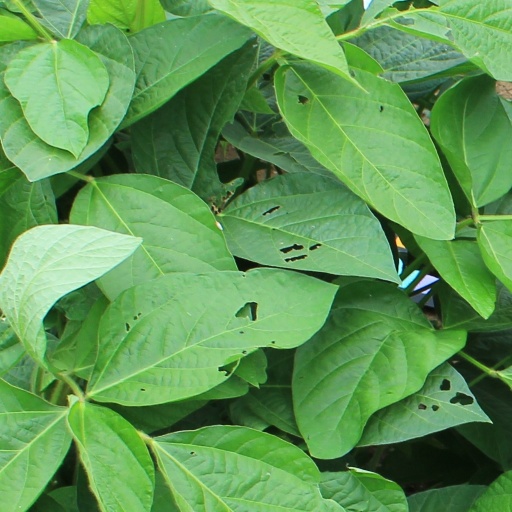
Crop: soybean